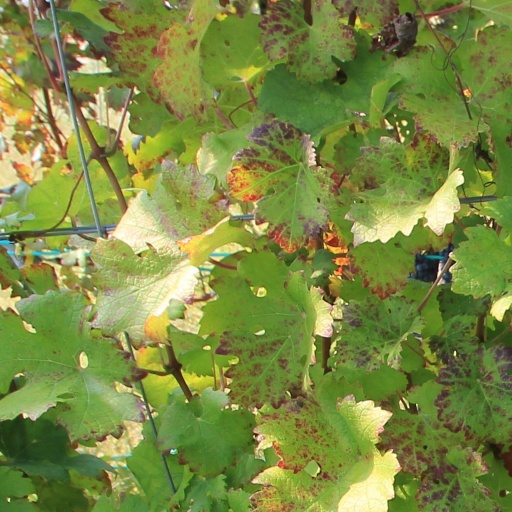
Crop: grape